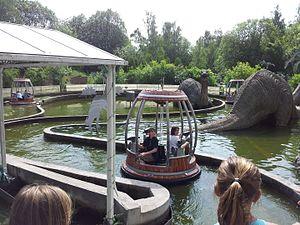
Rasti-Land est un parc d'attractions situé à Salzhemmendorf, en Allemagne.
Ces différentes listes sont non exhaustives.